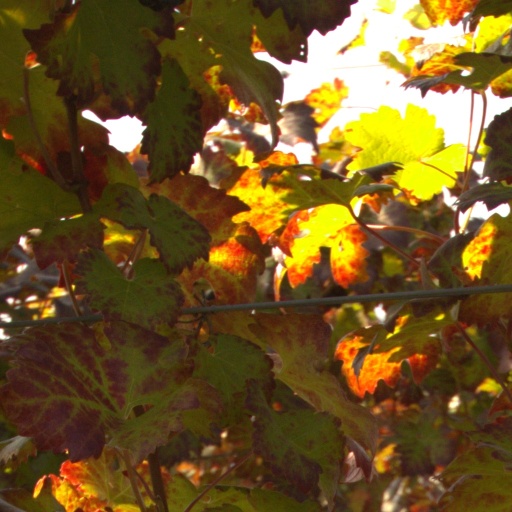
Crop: grape